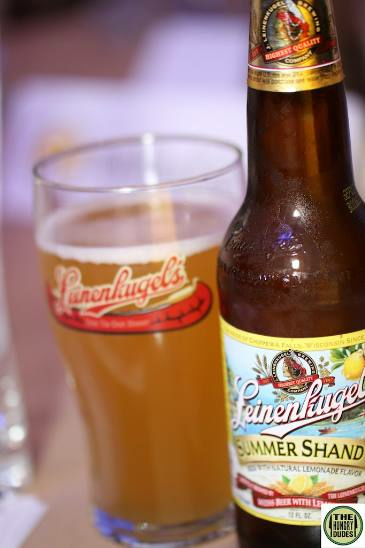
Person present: No